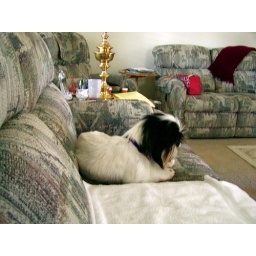
If you want the best seat in the house you'll have to move me.